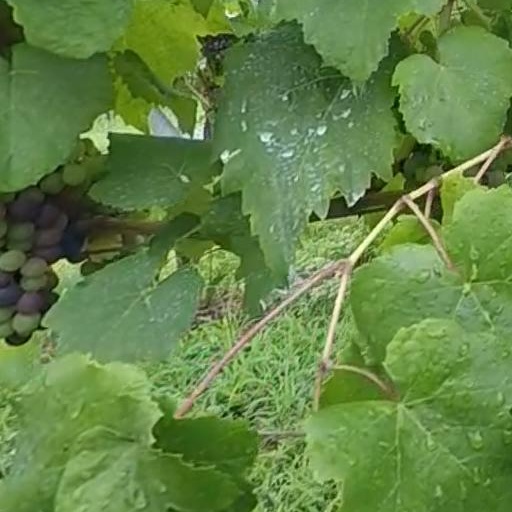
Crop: grape